Morag (Israeli settlement)

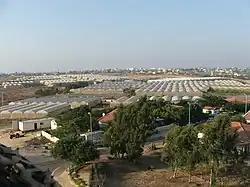
Hothouses in Morag.

Morag was an Israeli settlement organized as a moshav in the Gush Katif settlement bloc. in the south-west edge of the Gaza Strip. It was evacuated as part of Israel's unilateral disengagement plan of 2005.